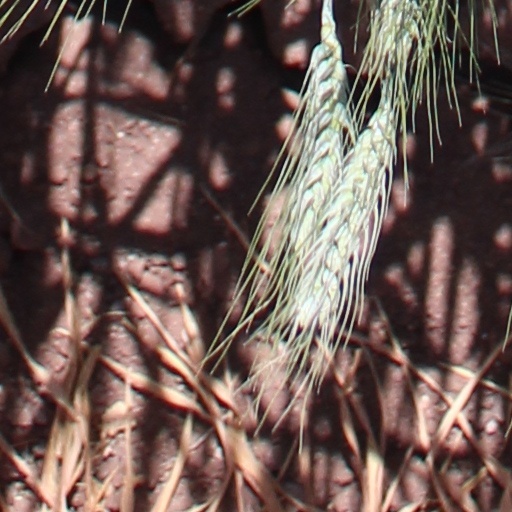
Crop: wheat